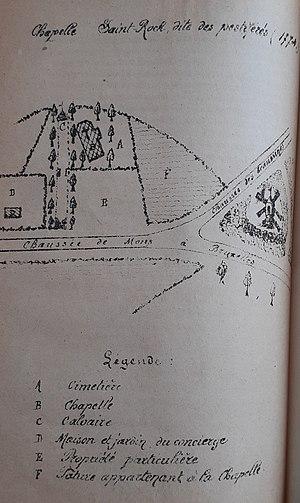
Plan du XVIIIe siècle publié dans La paroisse de Braine en 1889.
La chapelle Saint-Roch de Braine-le-Comte, en Belgique, est un édifice rappelant l’ancien cimetière des victimes de la peste qui était établit à cet endroit au XVIᵉ siècle. Depuis 1928, le terrain est occupé par l’Institut Technique Saint-Gabriel.